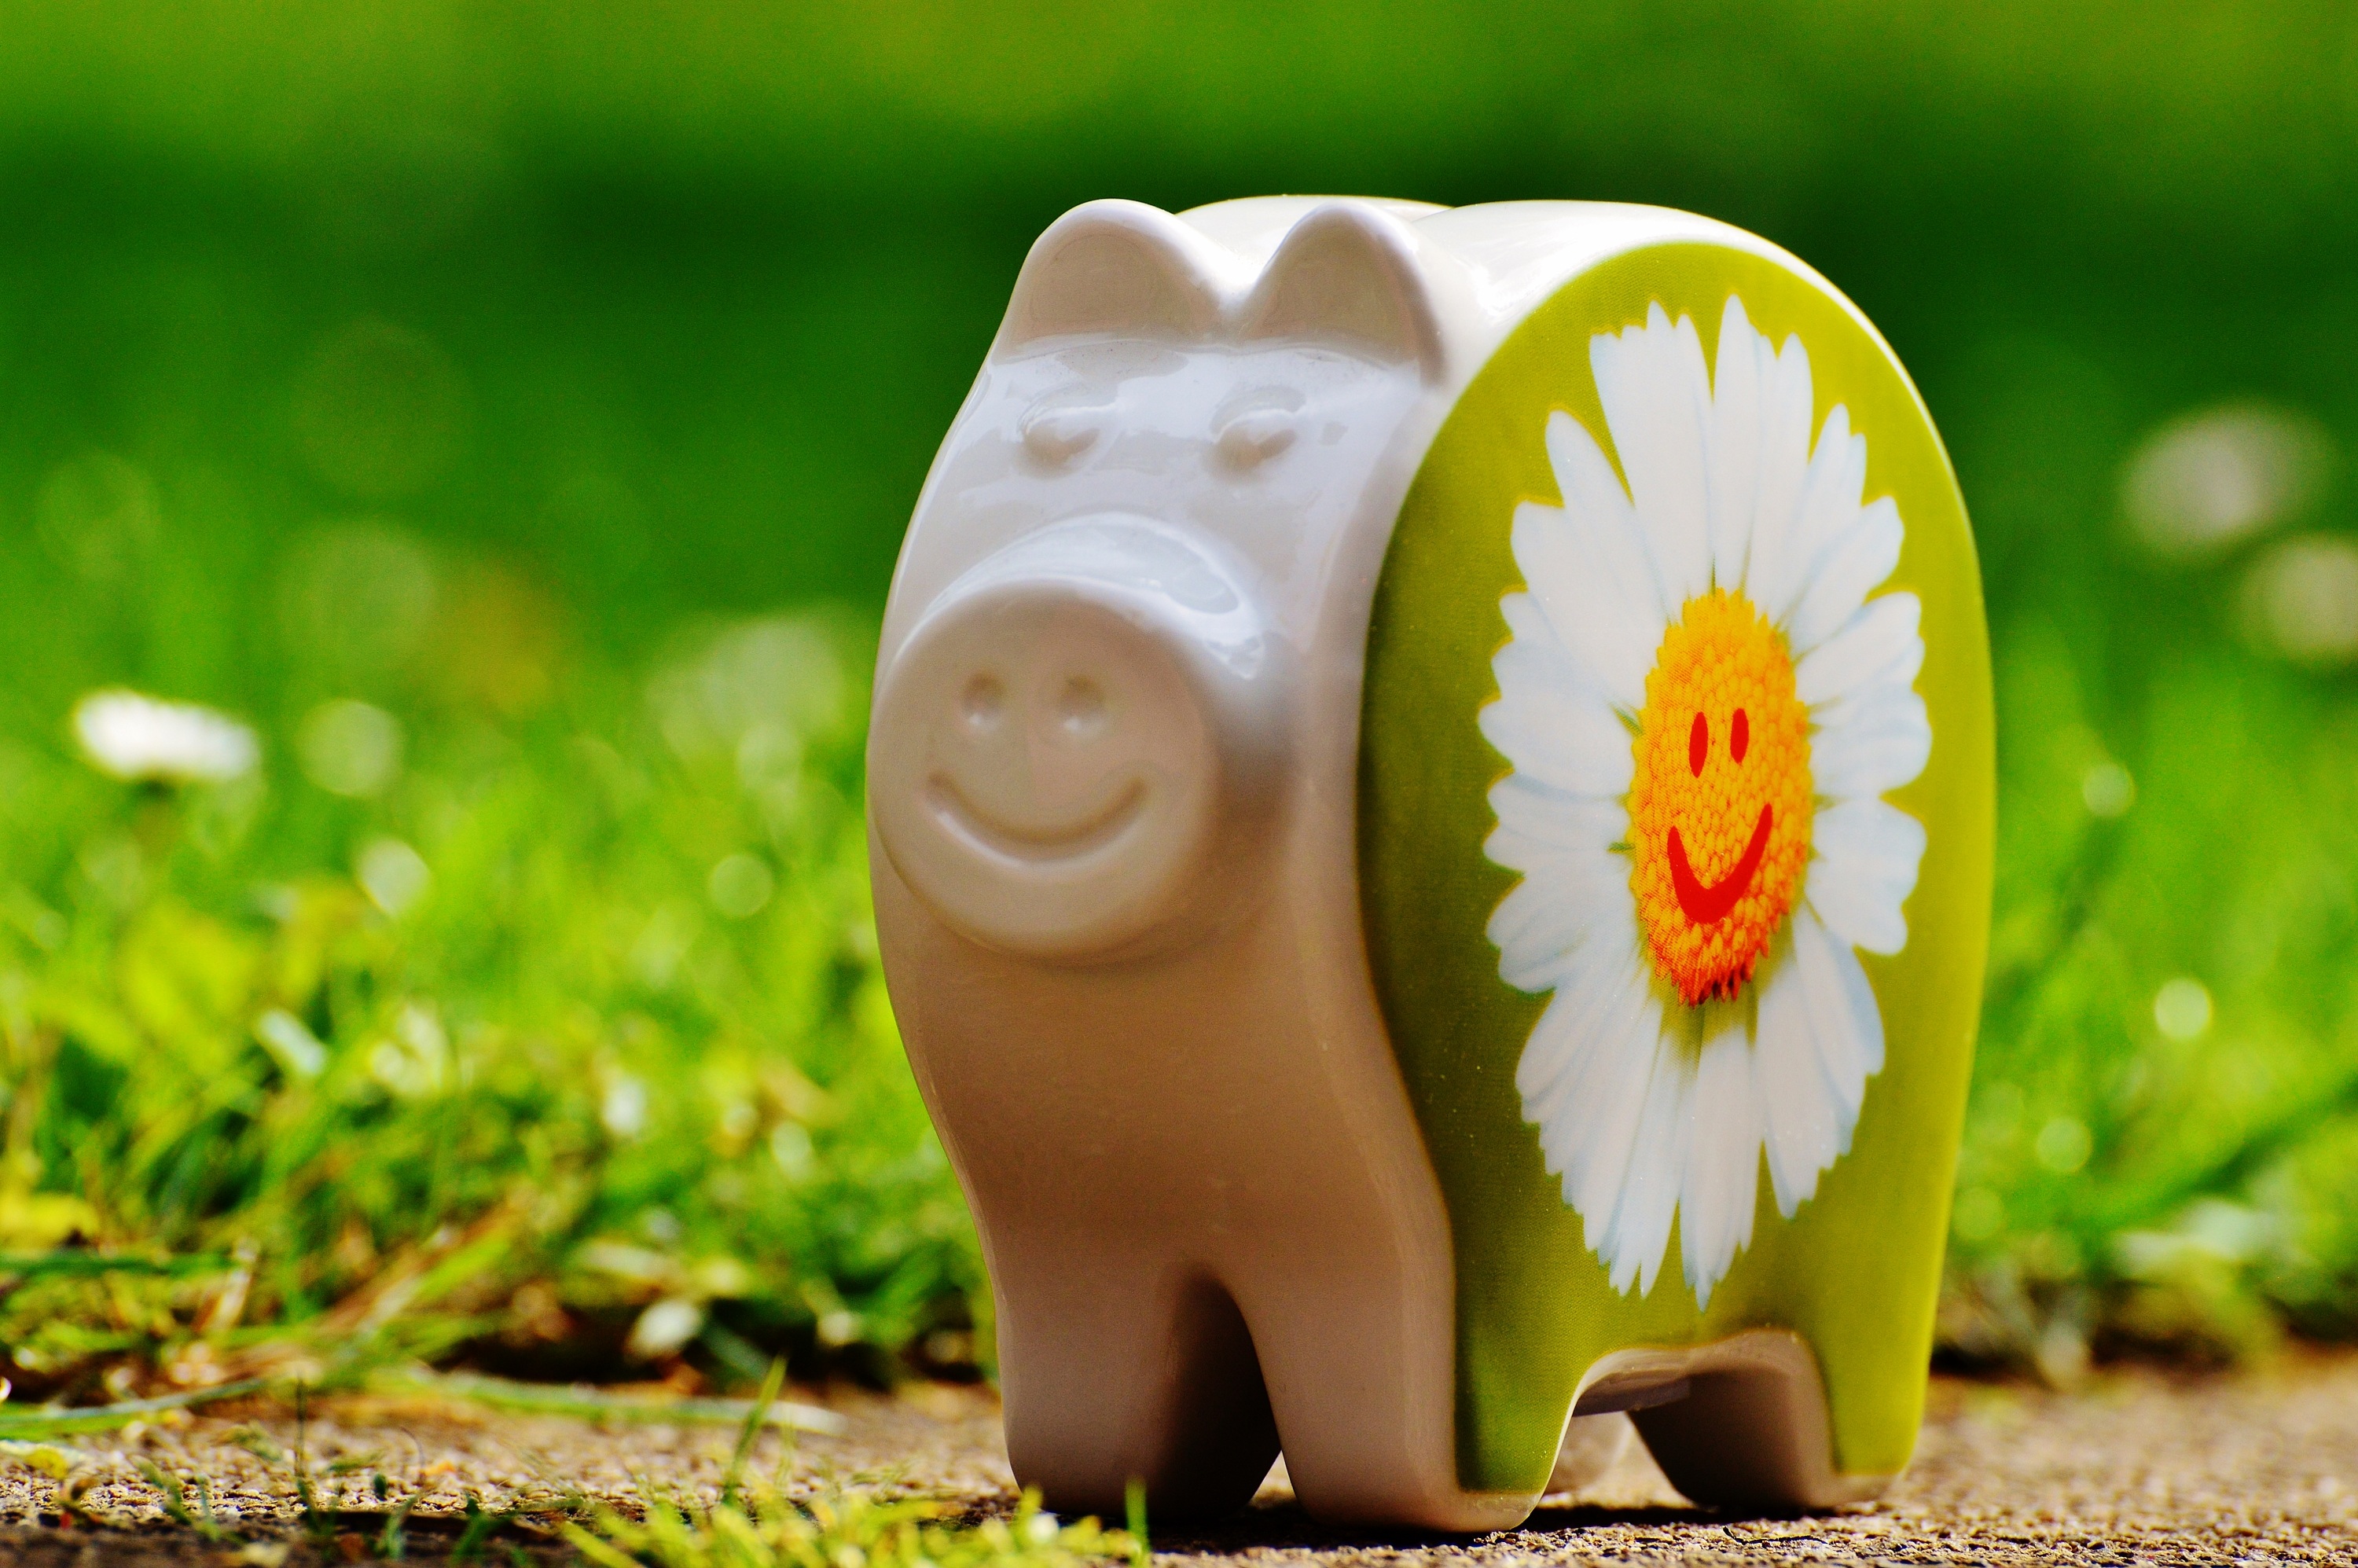
grass, blur, lawn, flower, green, ceramic, yellow, flora, close up, focus, figurine, piggy bank, smiley, macro photography